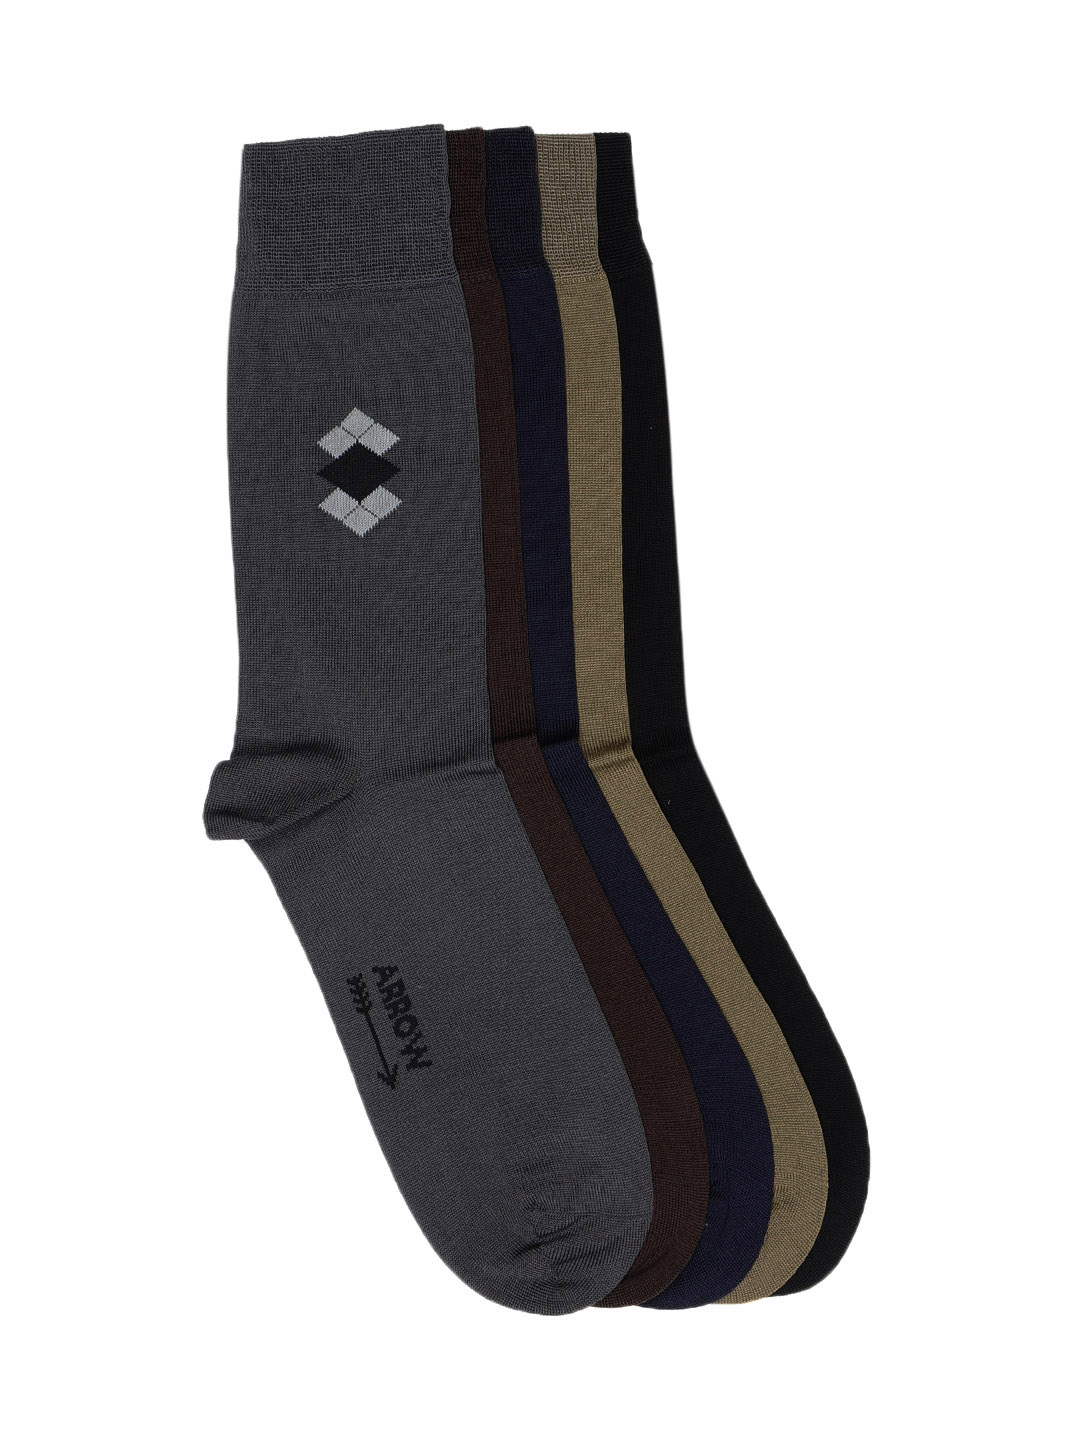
Arrow Men Pack of 5 Socks
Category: Accessories / Socks / Socks
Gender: Men
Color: Black
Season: Summer 2016
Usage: Casual